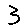
Label: 3